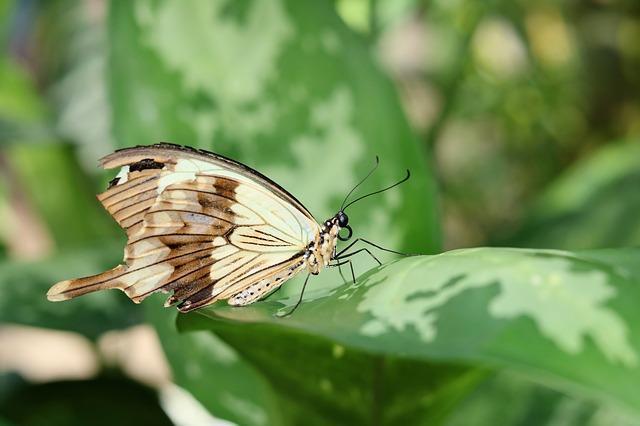
butterfly